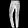
Label: Trouser